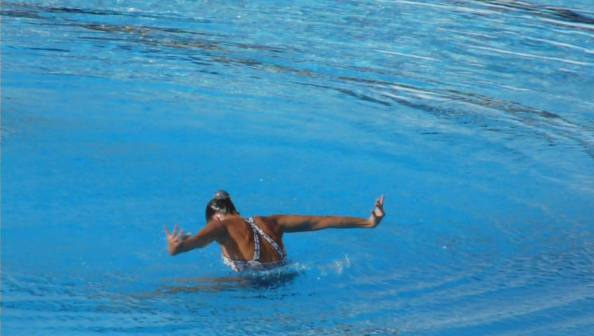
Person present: Yes